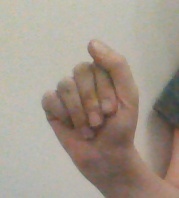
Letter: saad